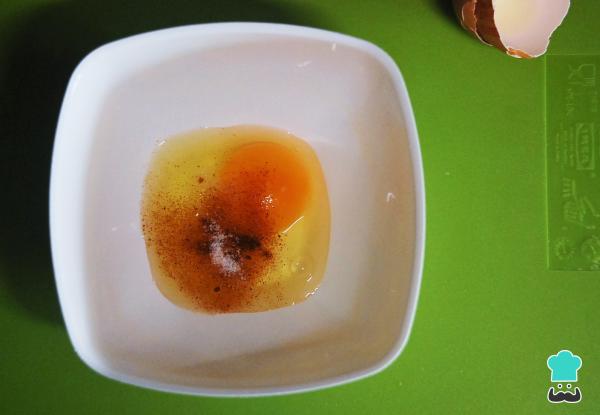
El primer paso para preparar este delicioso sándwich con huevo y bacon es batir el huevo con los condimentos. Puedes condimentar al gusto, pero te recomiendo probar la combinación de sal, pimienta y pimentón picante, sencilla y exquisita.